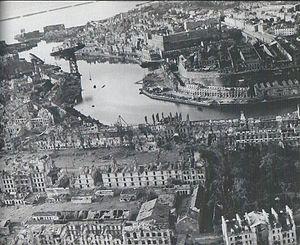
Brest détruit fin septembre 1944
Le Duchesse Anne, ex-Grossherzogin Elisabeth est le plus grand voilier, et le dernier trois-mâts carré, conservé en France. Construit en 1901 par le chantier Johann C. Tecklenborg de Bremerhaven-Geestemünde selon les plans de Georg W. Claussen, il est considéré comme un chef-d’œuvre d’architecture navale, en raison notamment de la forme profilée de sa coque en acier et de l'équilibre général du navire, qui ménagent un espace habitable d'une grande capacité, tout en innovant en matière de sécurité.
À la suite de la Seconde Guerre mondiale, la ville de Brest était fortement endommagée. Les habitants ont été relogés de façon provisoire dans des baraques et des travaux ont été entrepris pour reconstruire bâtiments et infrastructures, et donner à la ville l'aspect qu'on lui connaît aujourd'hui.